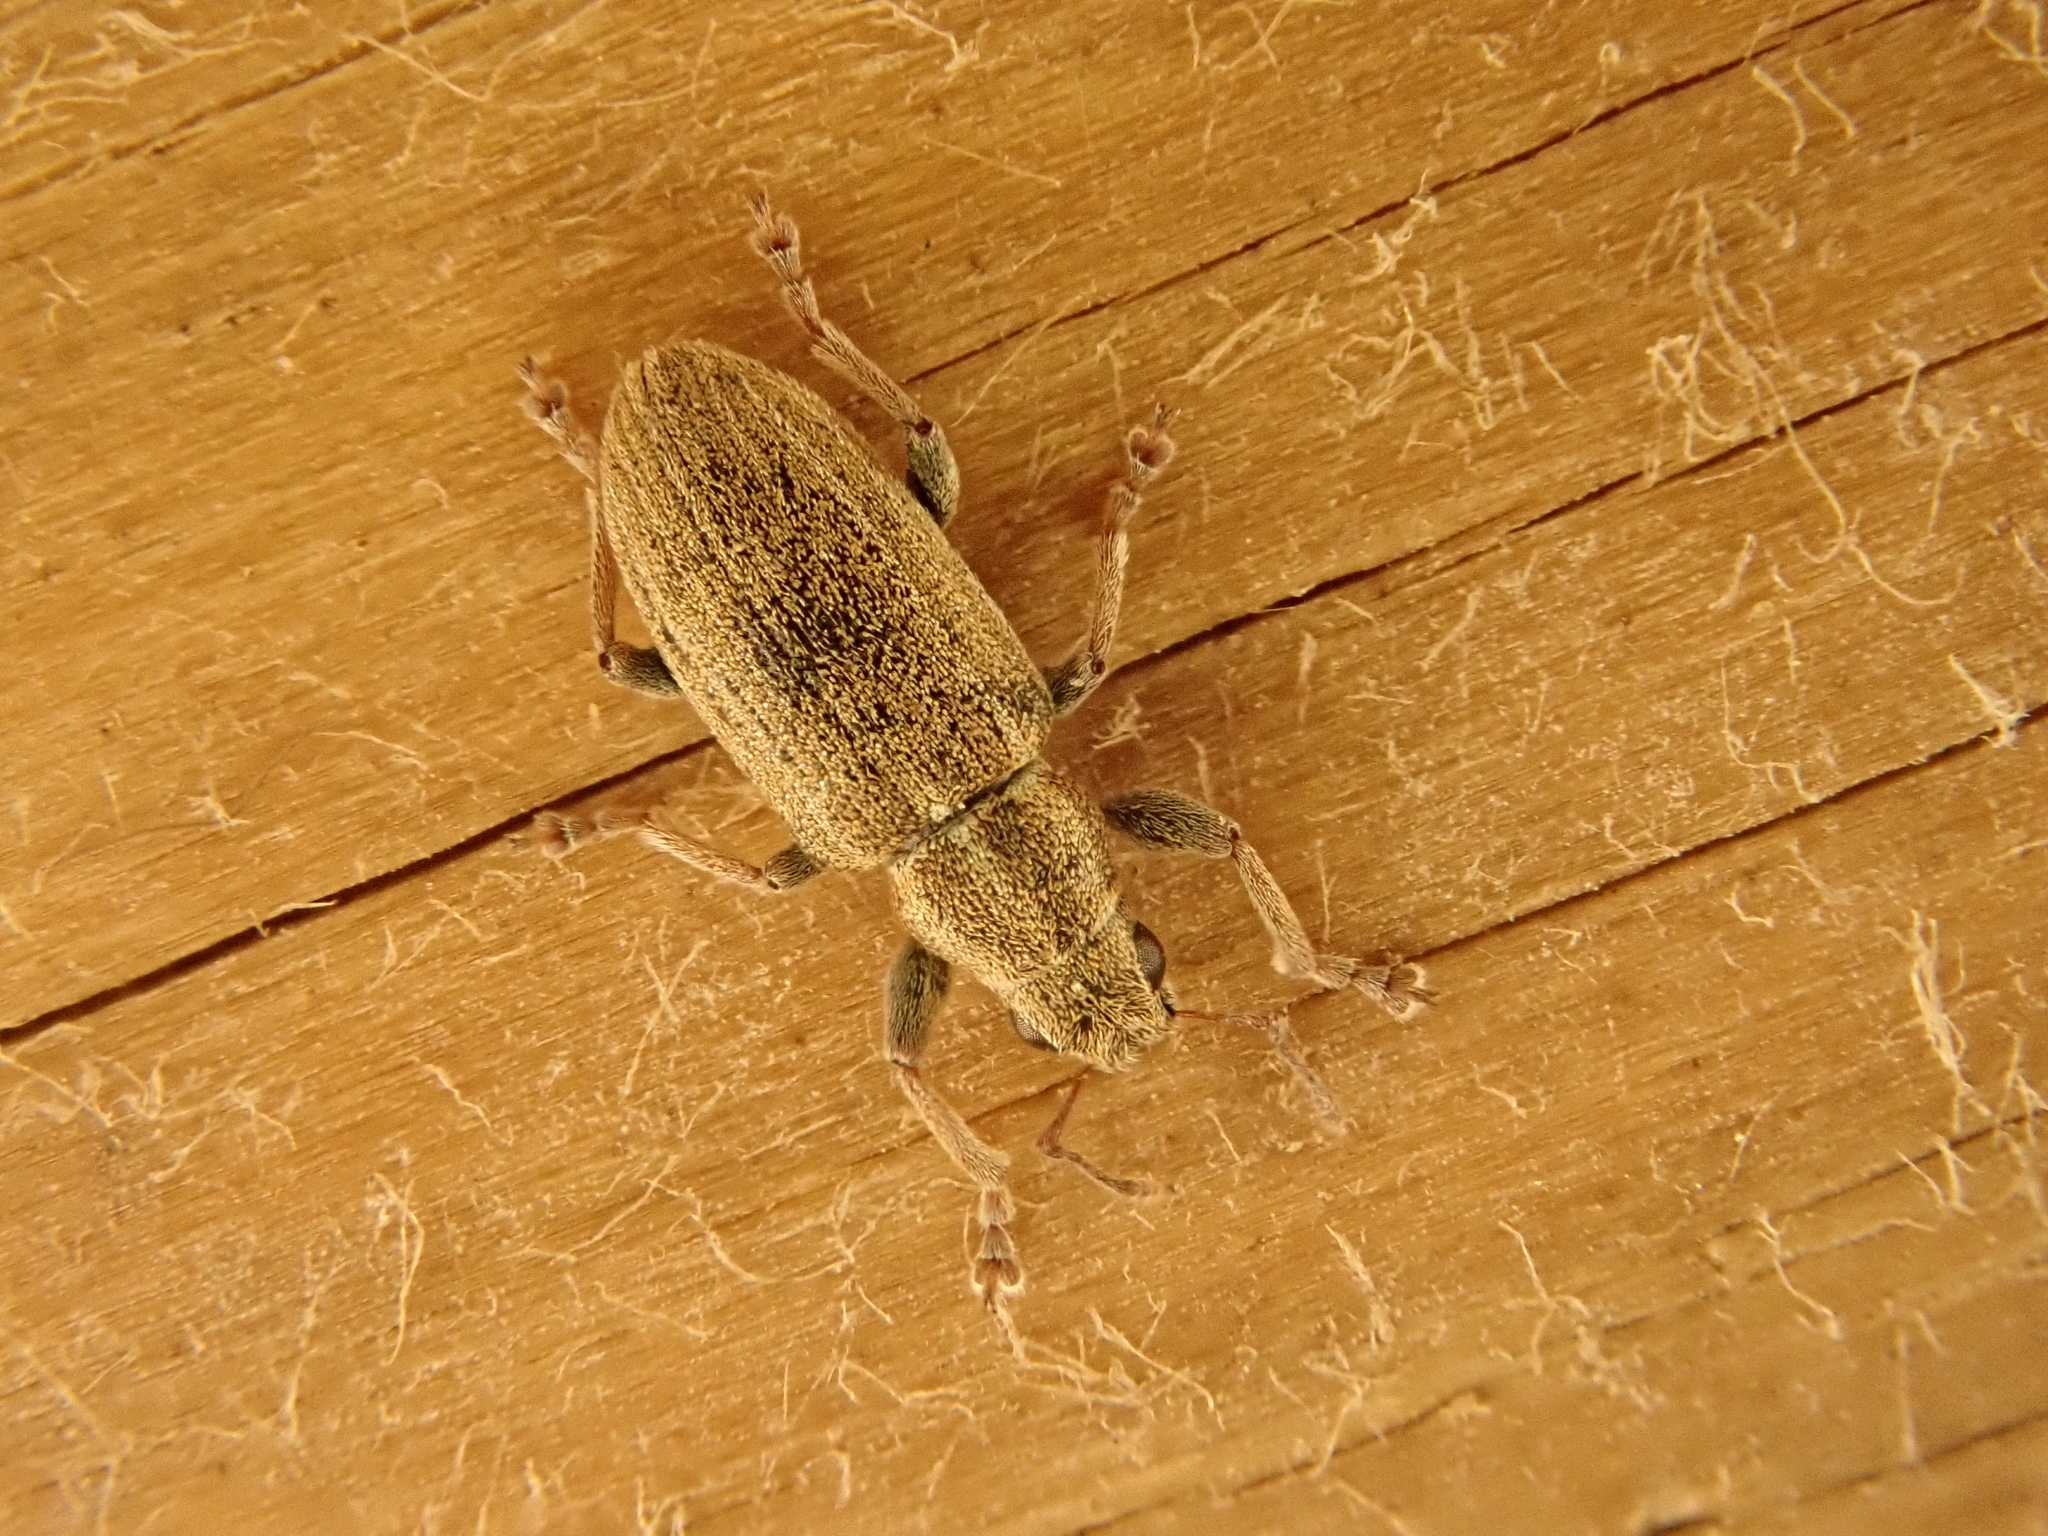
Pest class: pea_leaf_weevil